Alfred Oliver Pollard

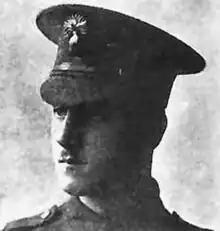

Alfred Oliver Pollard (4 May 1893 – 4 December 1960) was an English recipient of the Victoria Cross (VC), the highest and most prestigious award for gallantry in the face of the enemy that can be awarded to British and Commonwealth forces. He later became a prolific author of crime and mystery books.